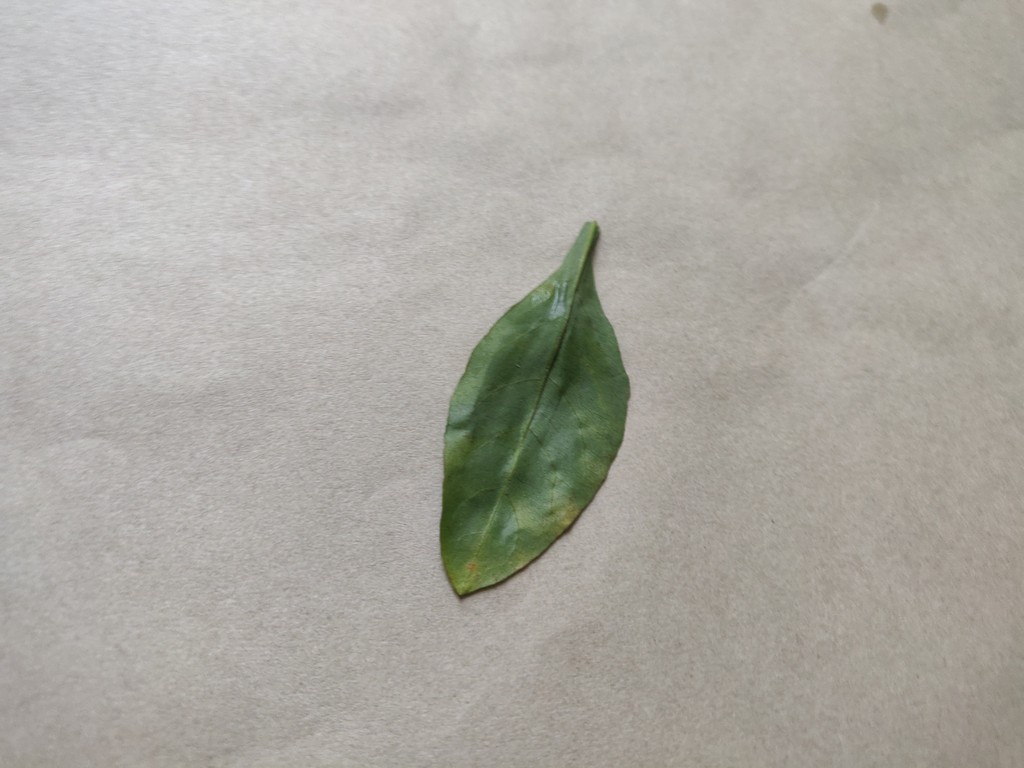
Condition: Unhealthy
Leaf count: single
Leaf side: back